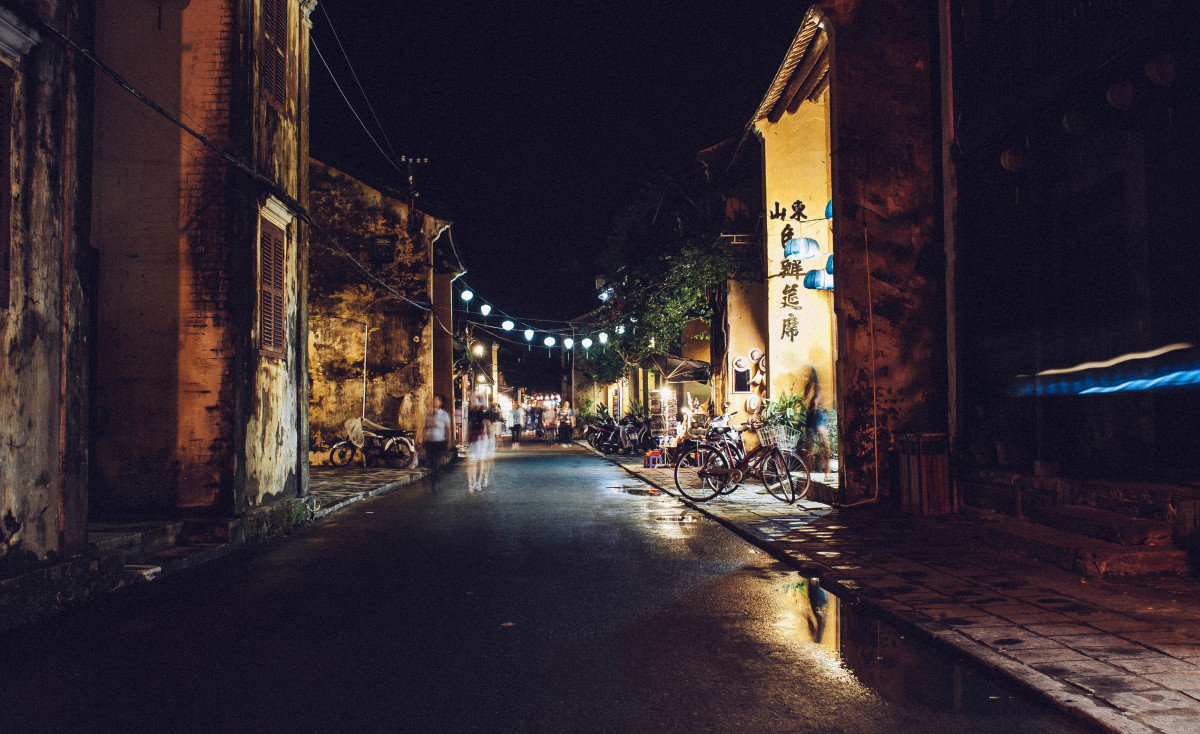
Tags: night, morning, alley, cityscape, dark, dusk, evening, darkness, street light, lighting